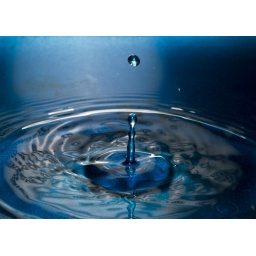
if you look close, you can see my Steak N Shake cup logo in the water and the cup in the drop